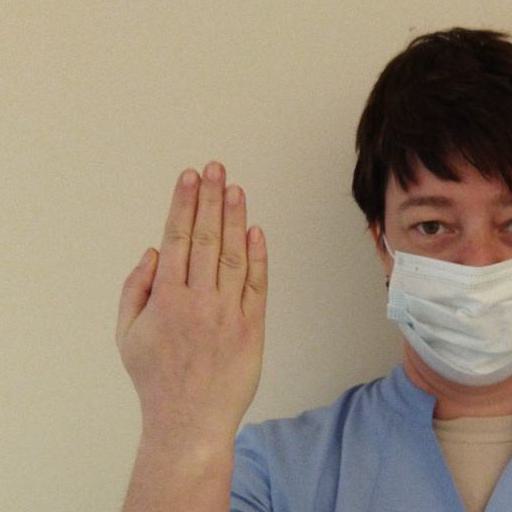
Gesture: stop_inverted